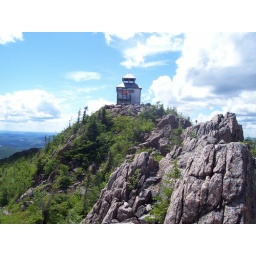
the peak of mt. carleton . built in the 1920's as a watch tower for forest fires.